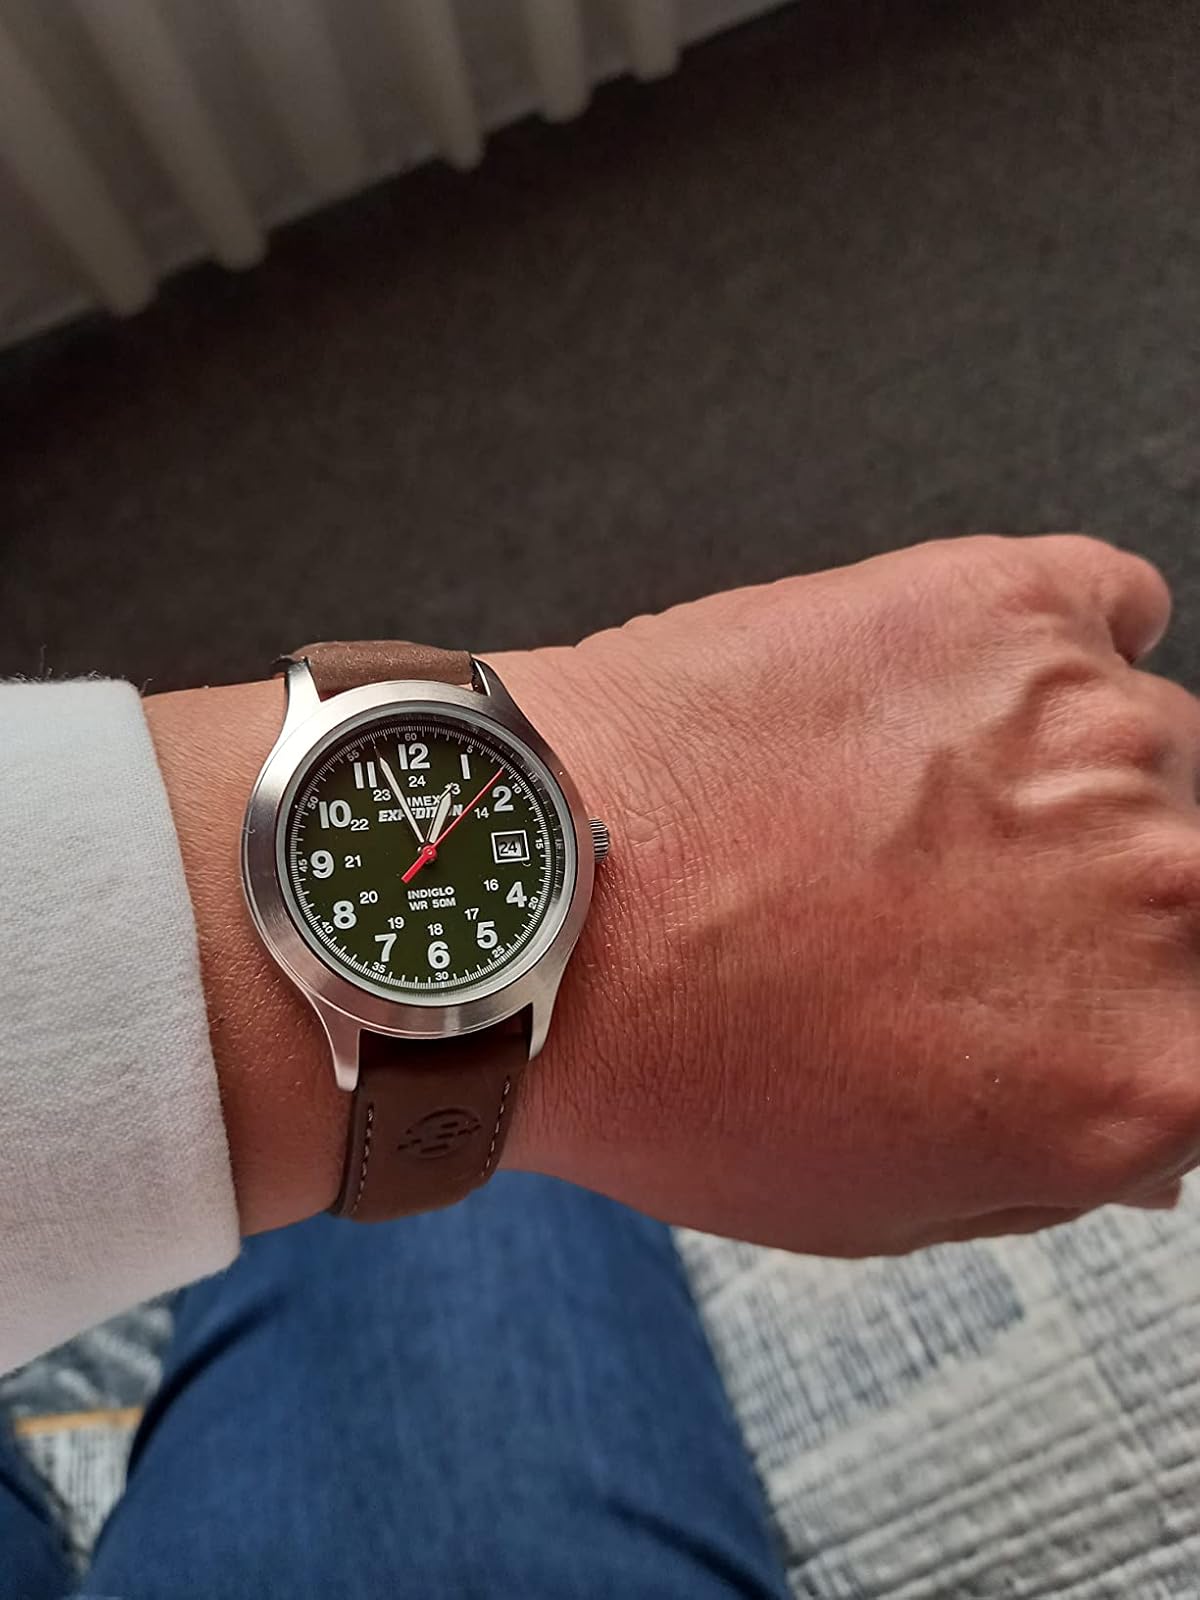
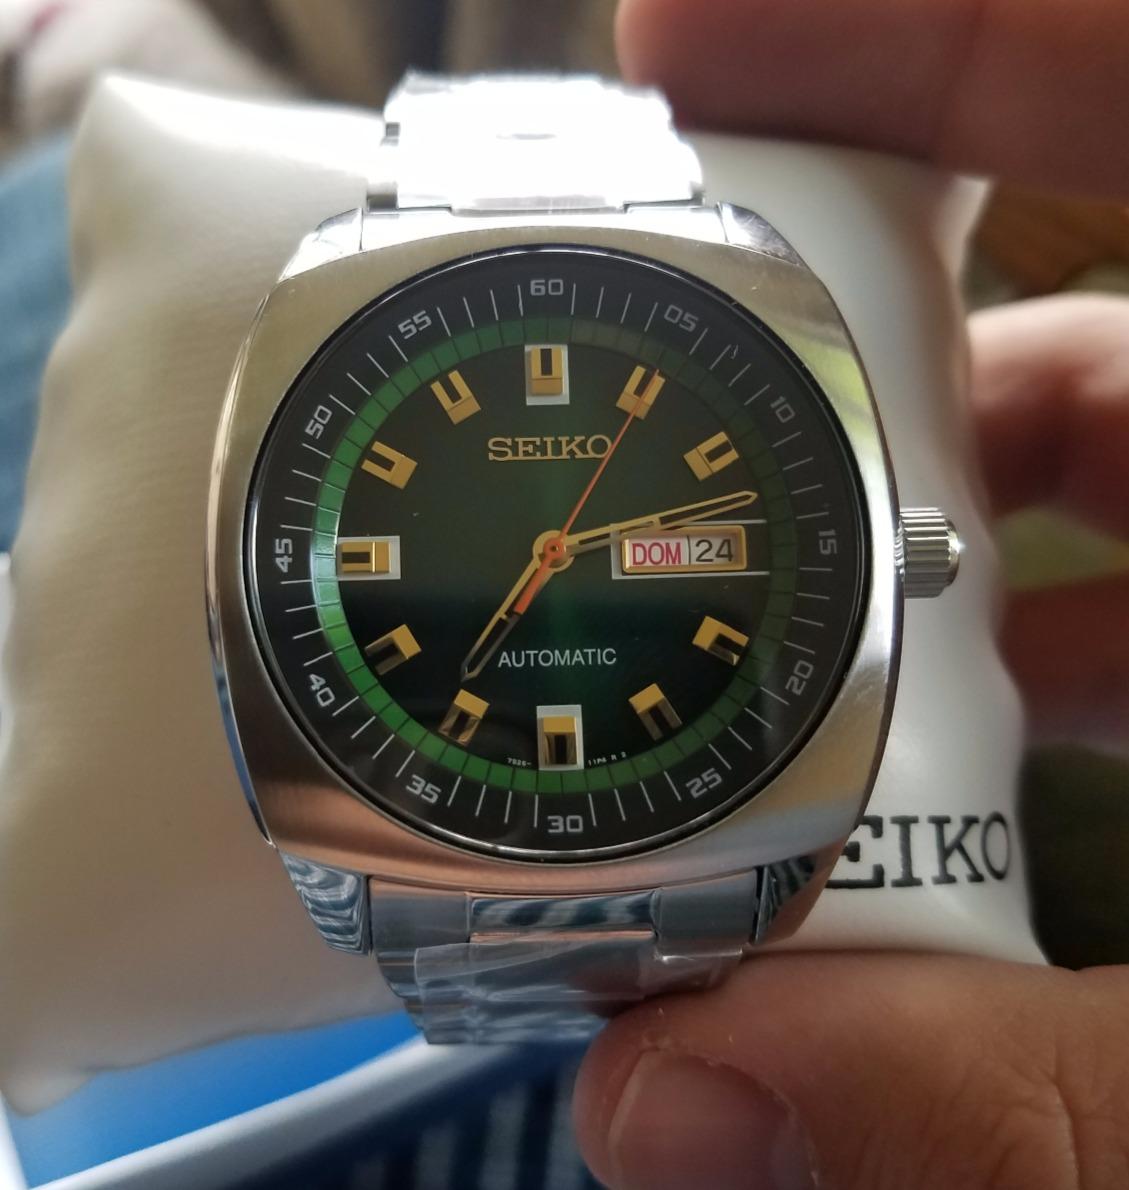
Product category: accessories_watch
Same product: no